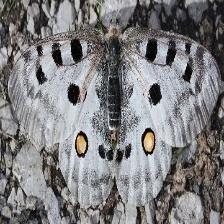
Species: APPOLLO